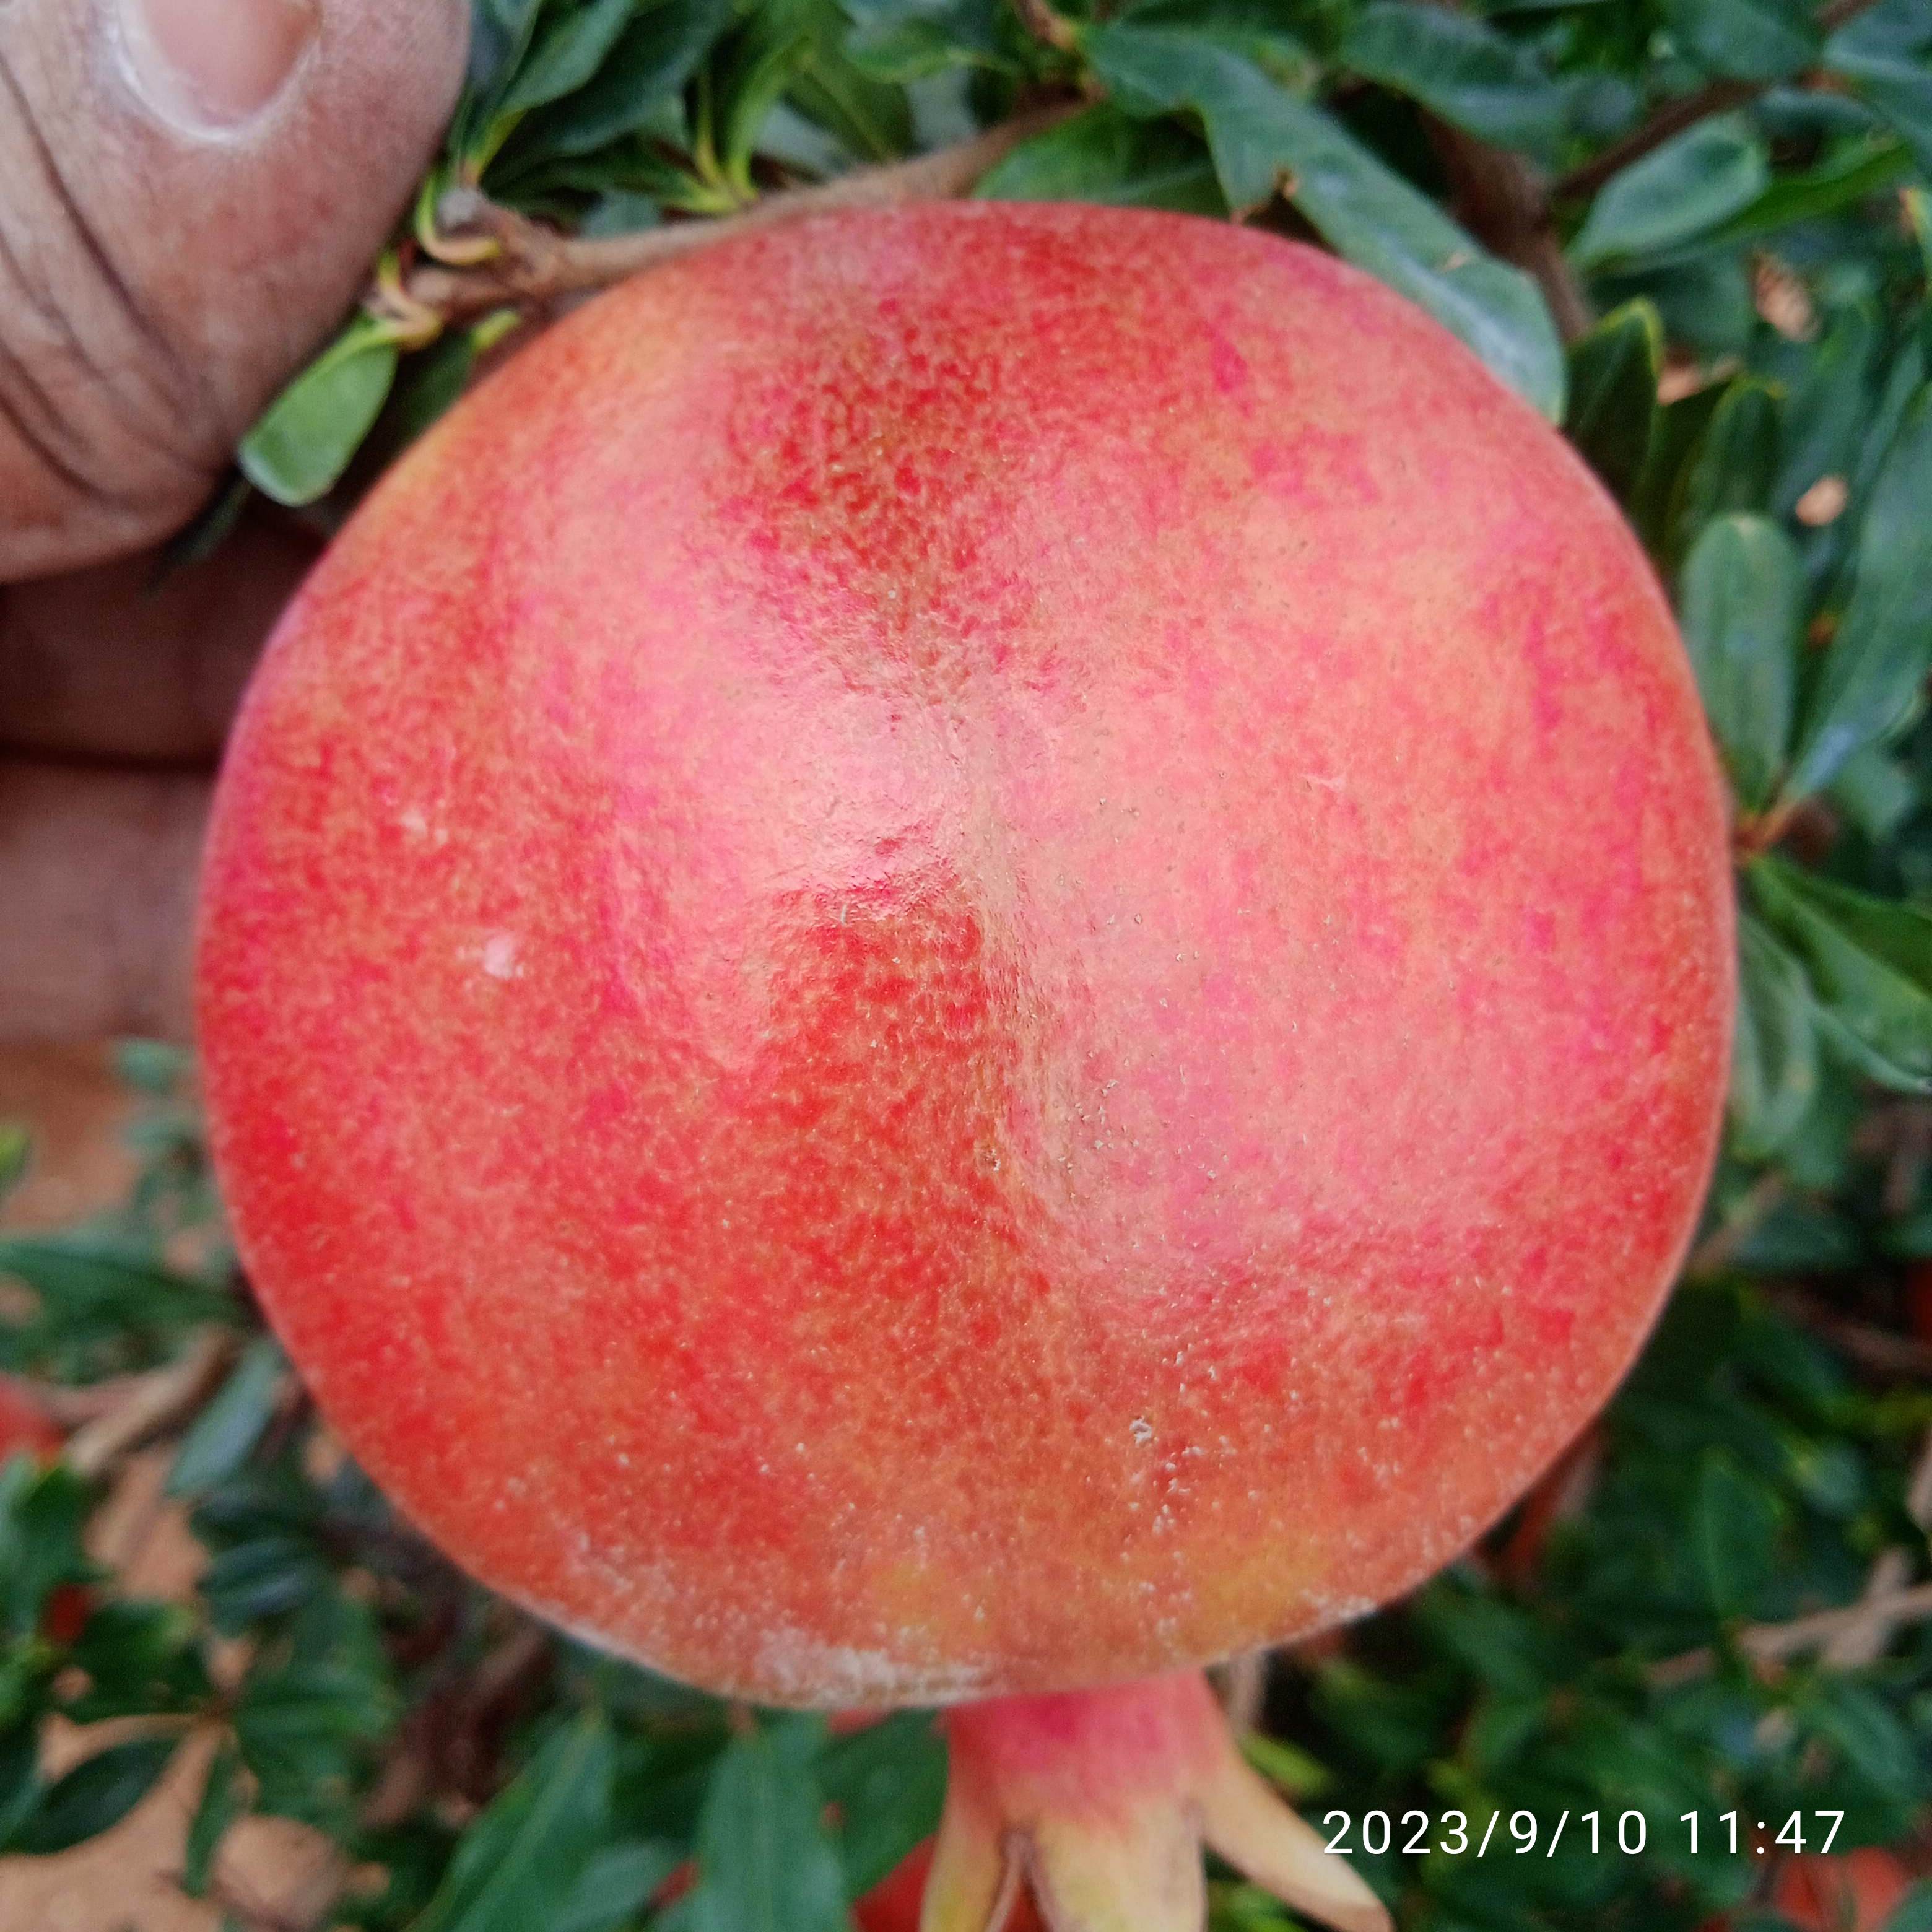
Label: Healthy